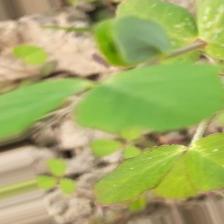
Label: Powdery Mildew